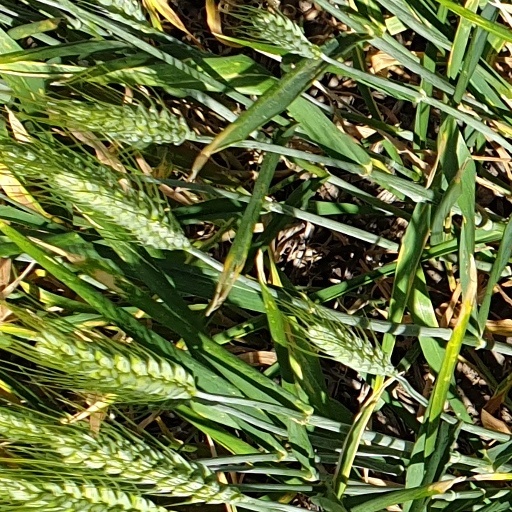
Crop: wheat